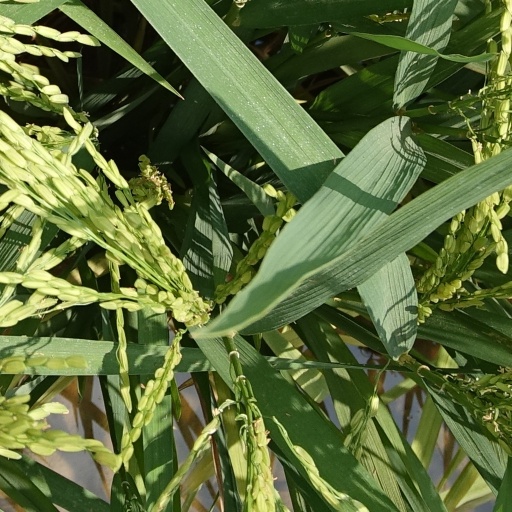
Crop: rice